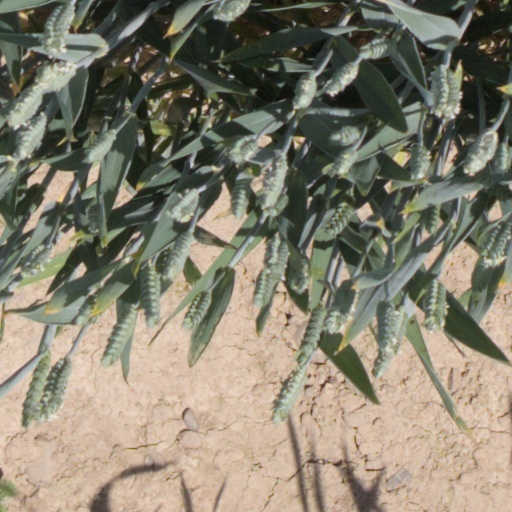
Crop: wheat